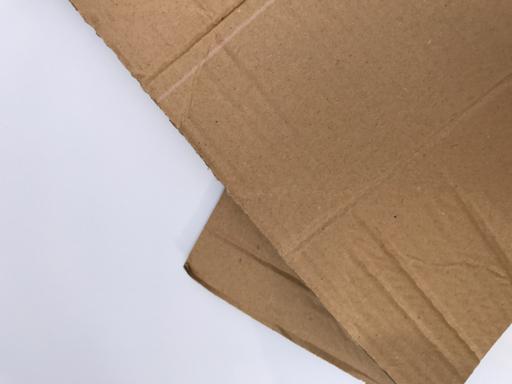
Label: cardboard